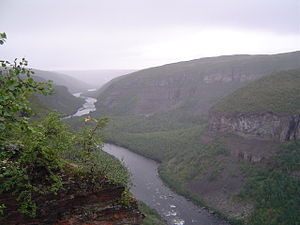
Altaelven
Altaelva Canyon
Altaelven, hedder den nedre del af Alta-Kautokeino-vandsystemet, som ligger i den vestlige del af Troms og Finnmark fylke i Norge. Elven er 49 kilometer lang og har sine kilder nær grænsen til Finland og fylkesgrænsen til Troms. Den øvre del, som løber igennem Kautokeino kommune, kaldes Kautokeino-elven. Efter vandkraftudbygningen af elven er dæmningen blevet skellet mellem Altaelva og Kautokenoelva. Herfra løber den igennem Alta kommune og Nordeuropas største klippekløft, videre gennem Storelvdalen og Altadalen frem til udløbet i Altafjorden.